Naiad

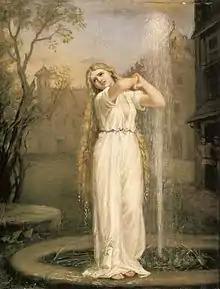
"Undine", by John William Waterhouse

Naiads were often the object of archaic local cults, worshipped as essential to humans. Boys and girls at coming-of-age ceremonies dedicated their childish locks to the local naiad of the spring. In places like Lerna their waters' ritual cleansings were credited with magical medical properties. Animals were ritually drowned there. Oracles might be situated by ancient springs.